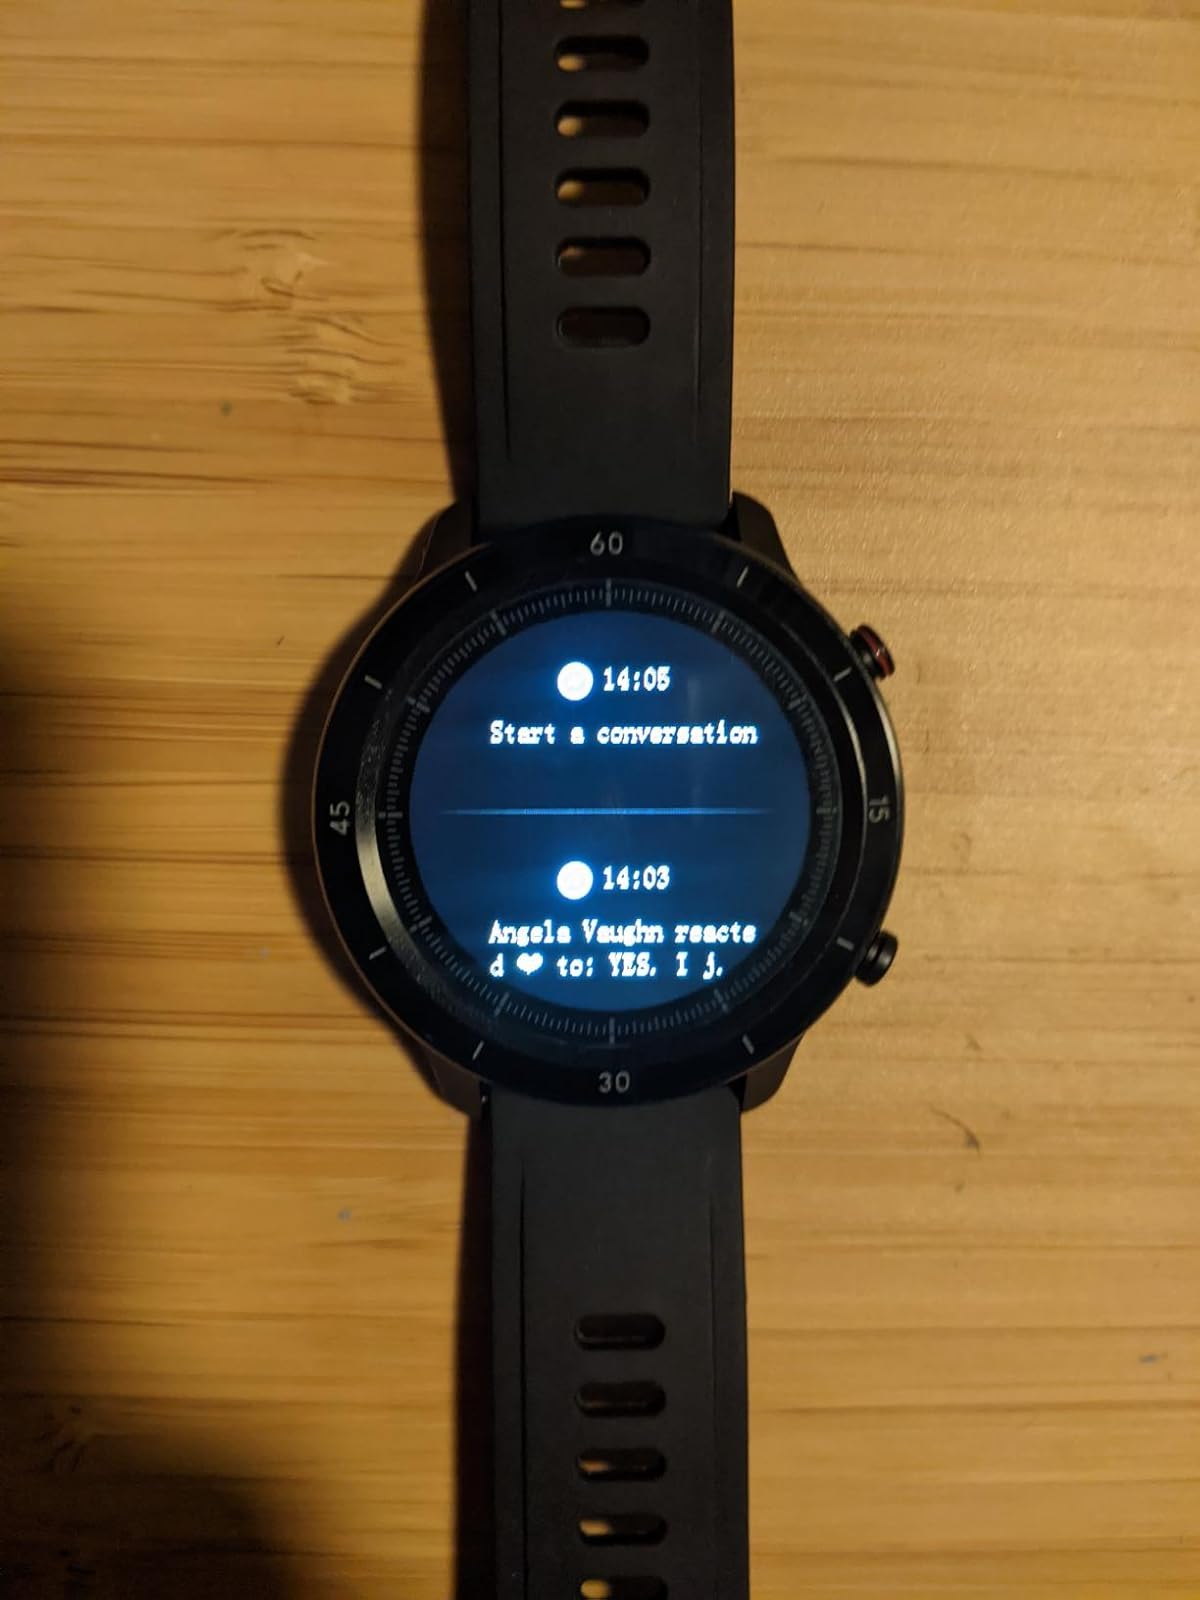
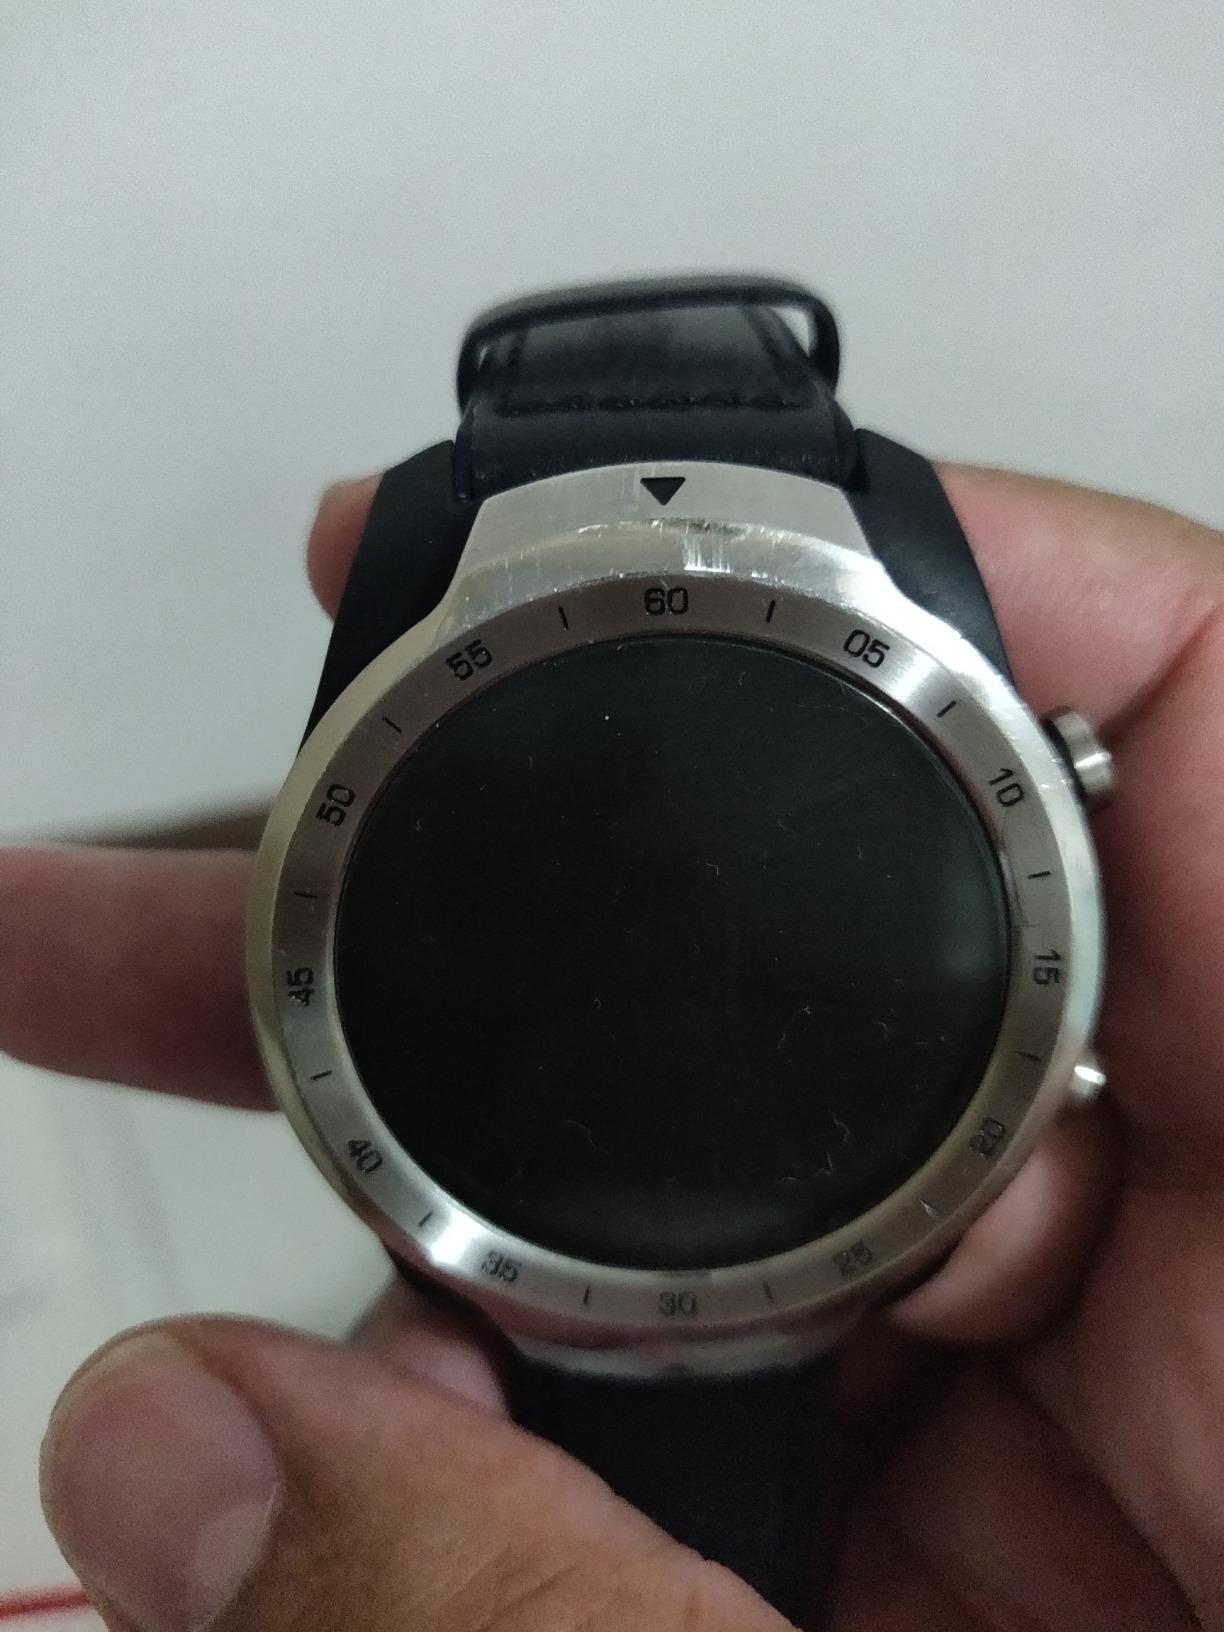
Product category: smartwatch
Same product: no